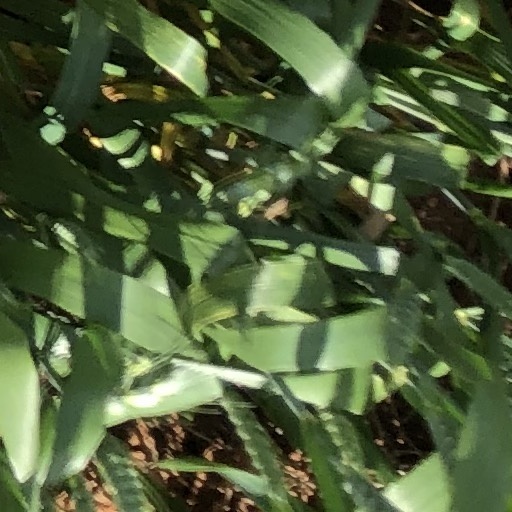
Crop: wheat